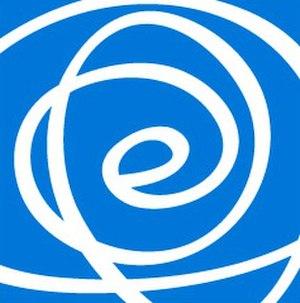
L’Institut basque Etxepare est un établissement situé à Saint-Sébastien, ayant pour mission de diffuser la langue et la culture basques à travers le monde.